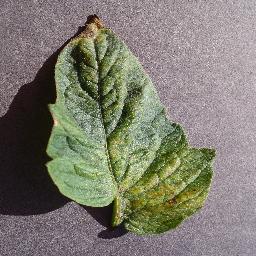
Label: Tomato___Spider_mites Two-spotted_spider_mite